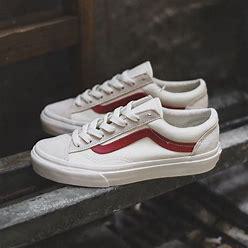
Brand: Vans
Model: Style 36 Skate